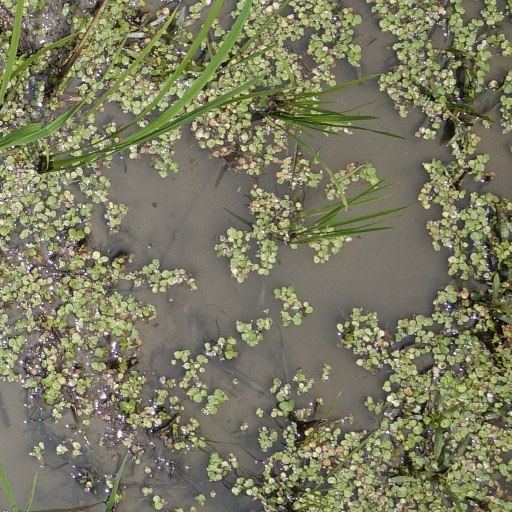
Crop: rice